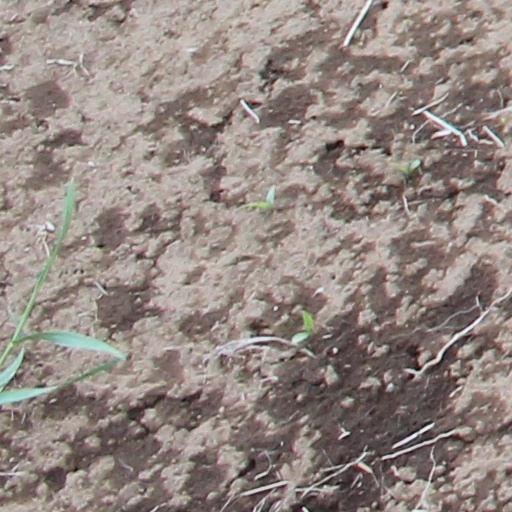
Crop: wheat